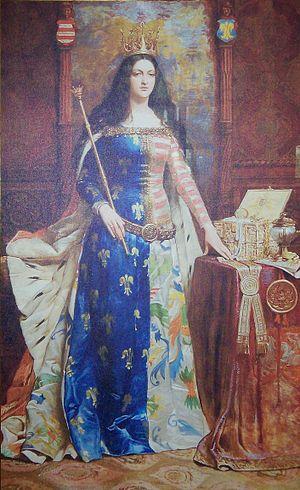
février : Binnya Nwe monte sur le trône d'Hanthawaddy, en Basse-Birmanie, sous le nom de Razadarit.